Question: Please indicate a possible affordance area of drink_with_cup that can be used for holding
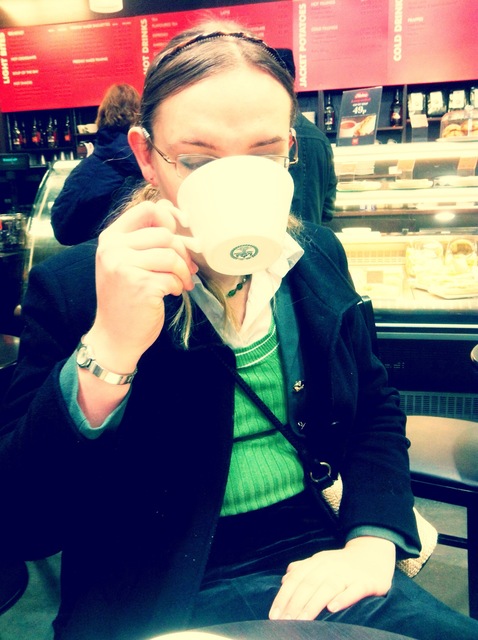
Answer: [156.594, 158.797, 291.331, 271.88]